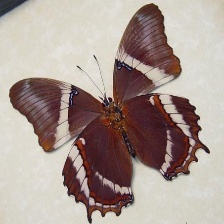
Species: BROWN SIPROETA